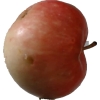
Label: Apple 10